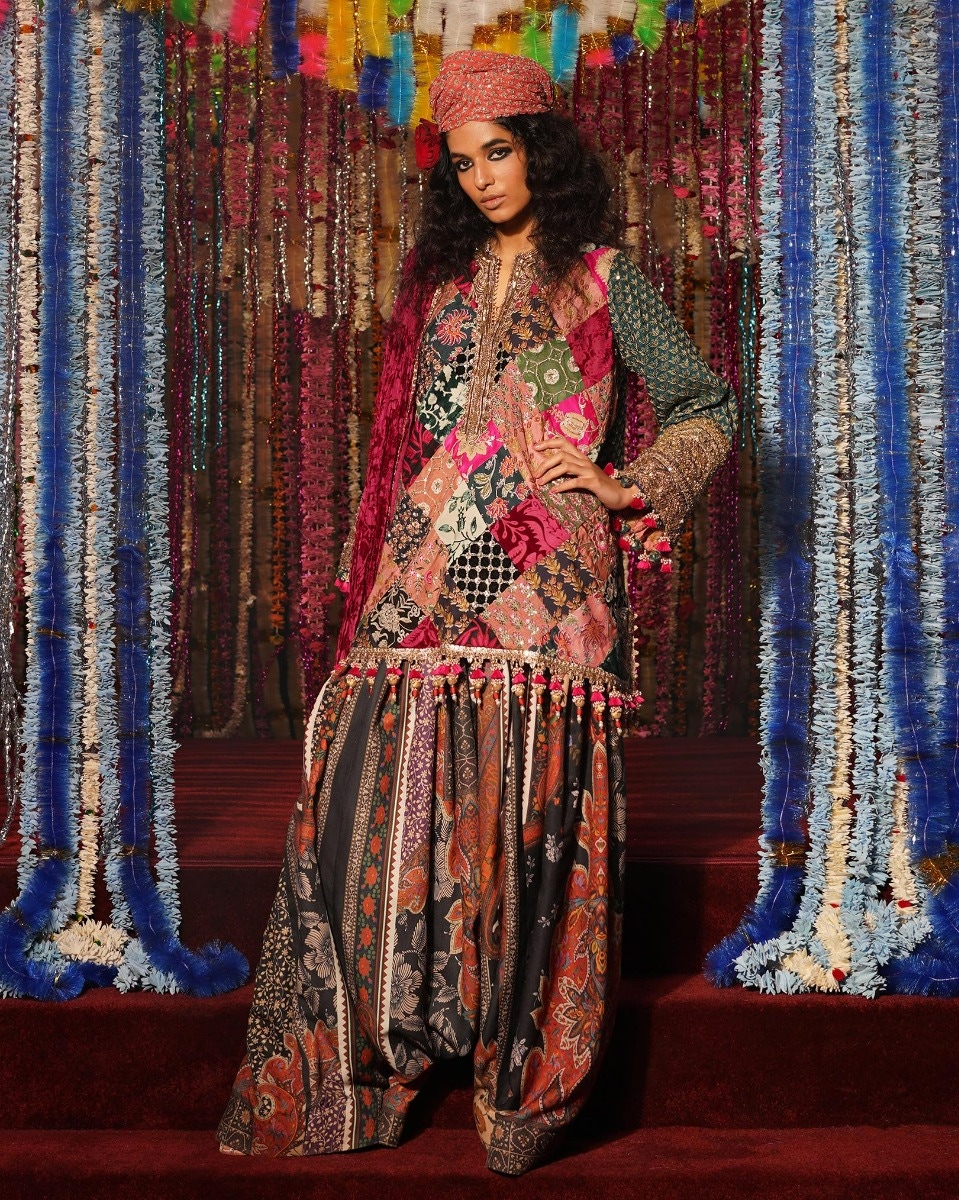
multi print lawn suit